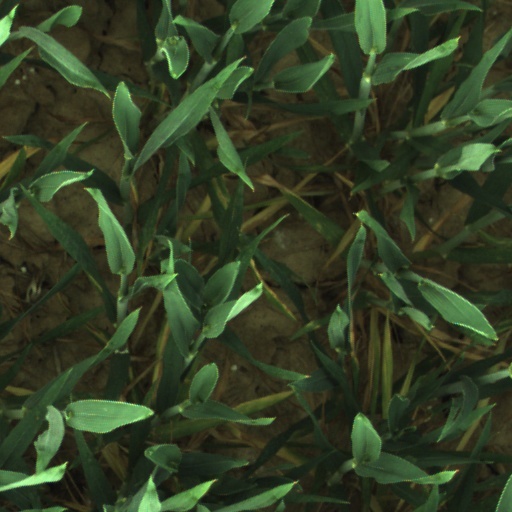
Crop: wheat